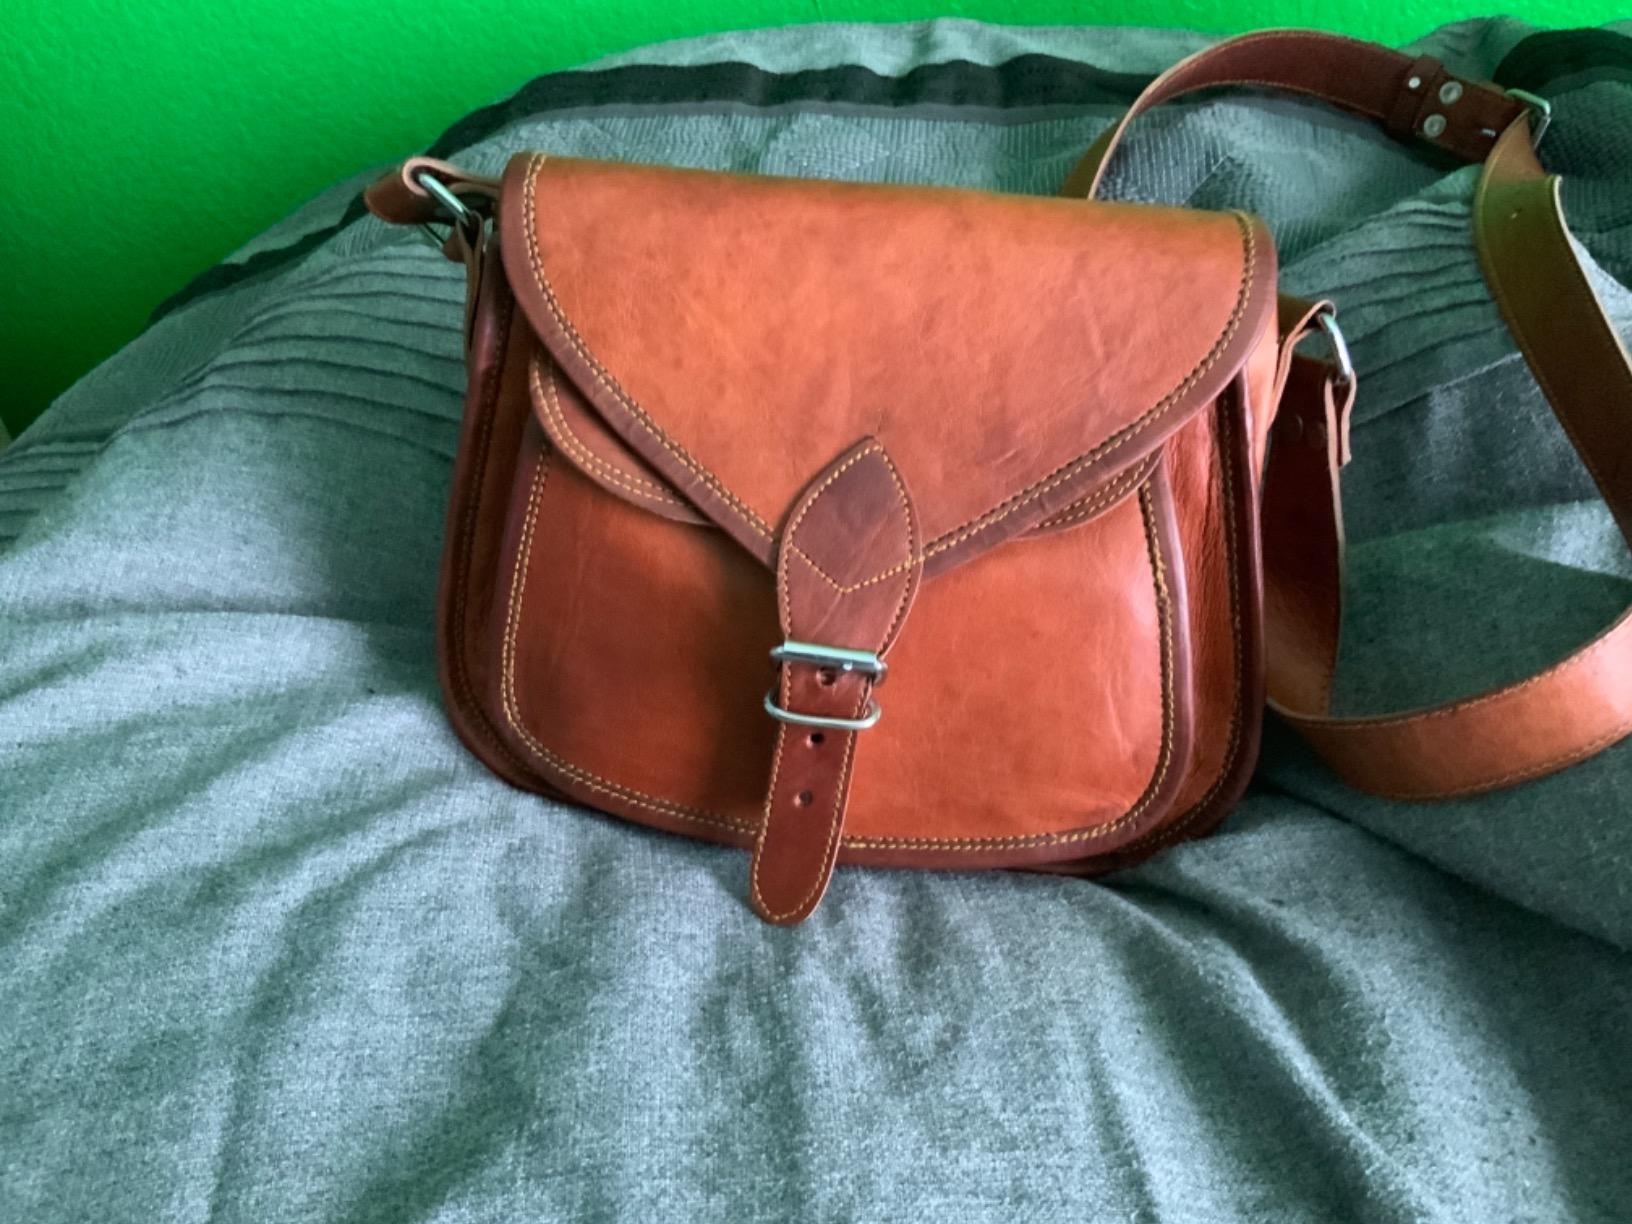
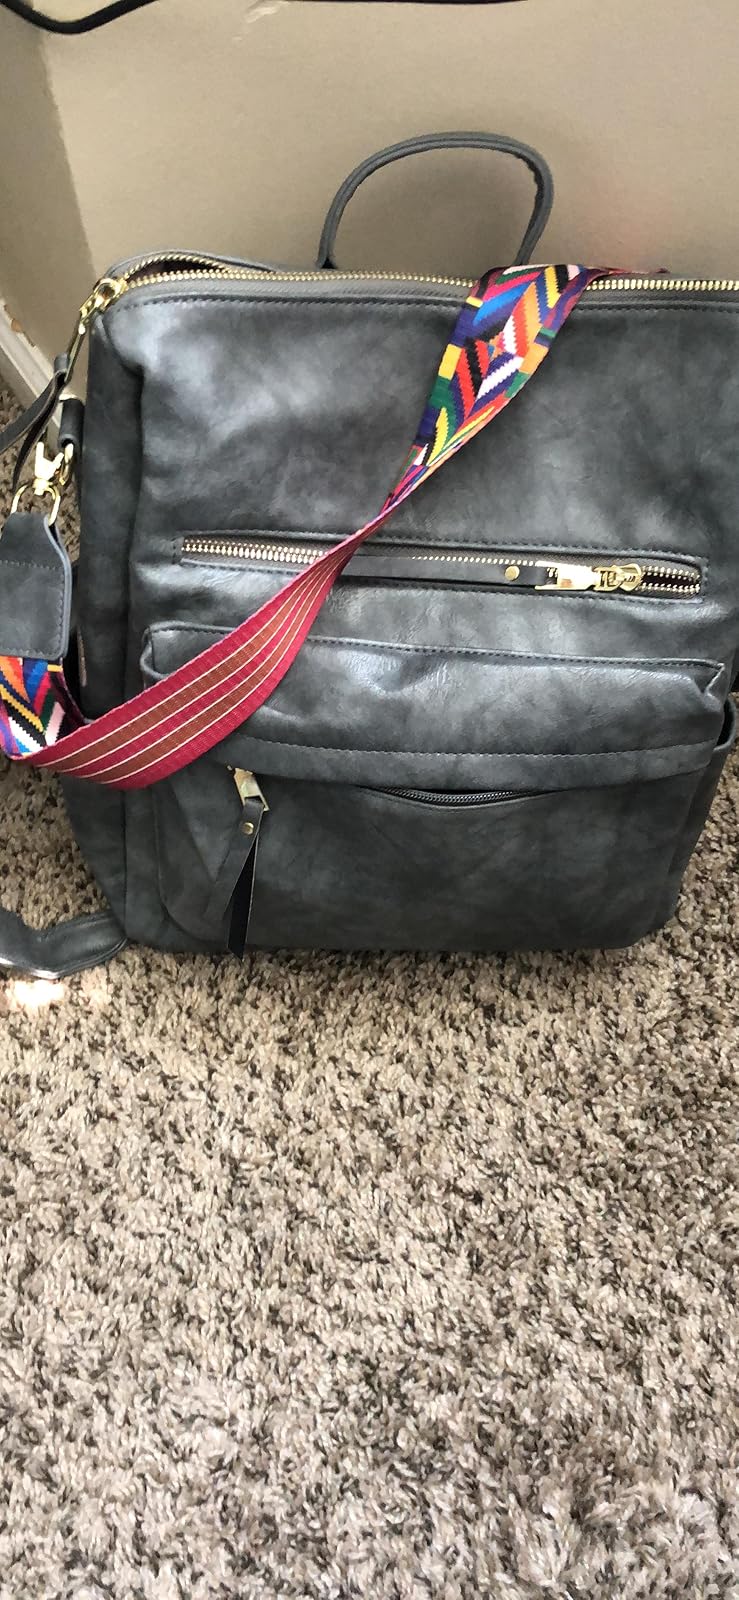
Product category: accessories_handbag
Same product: no